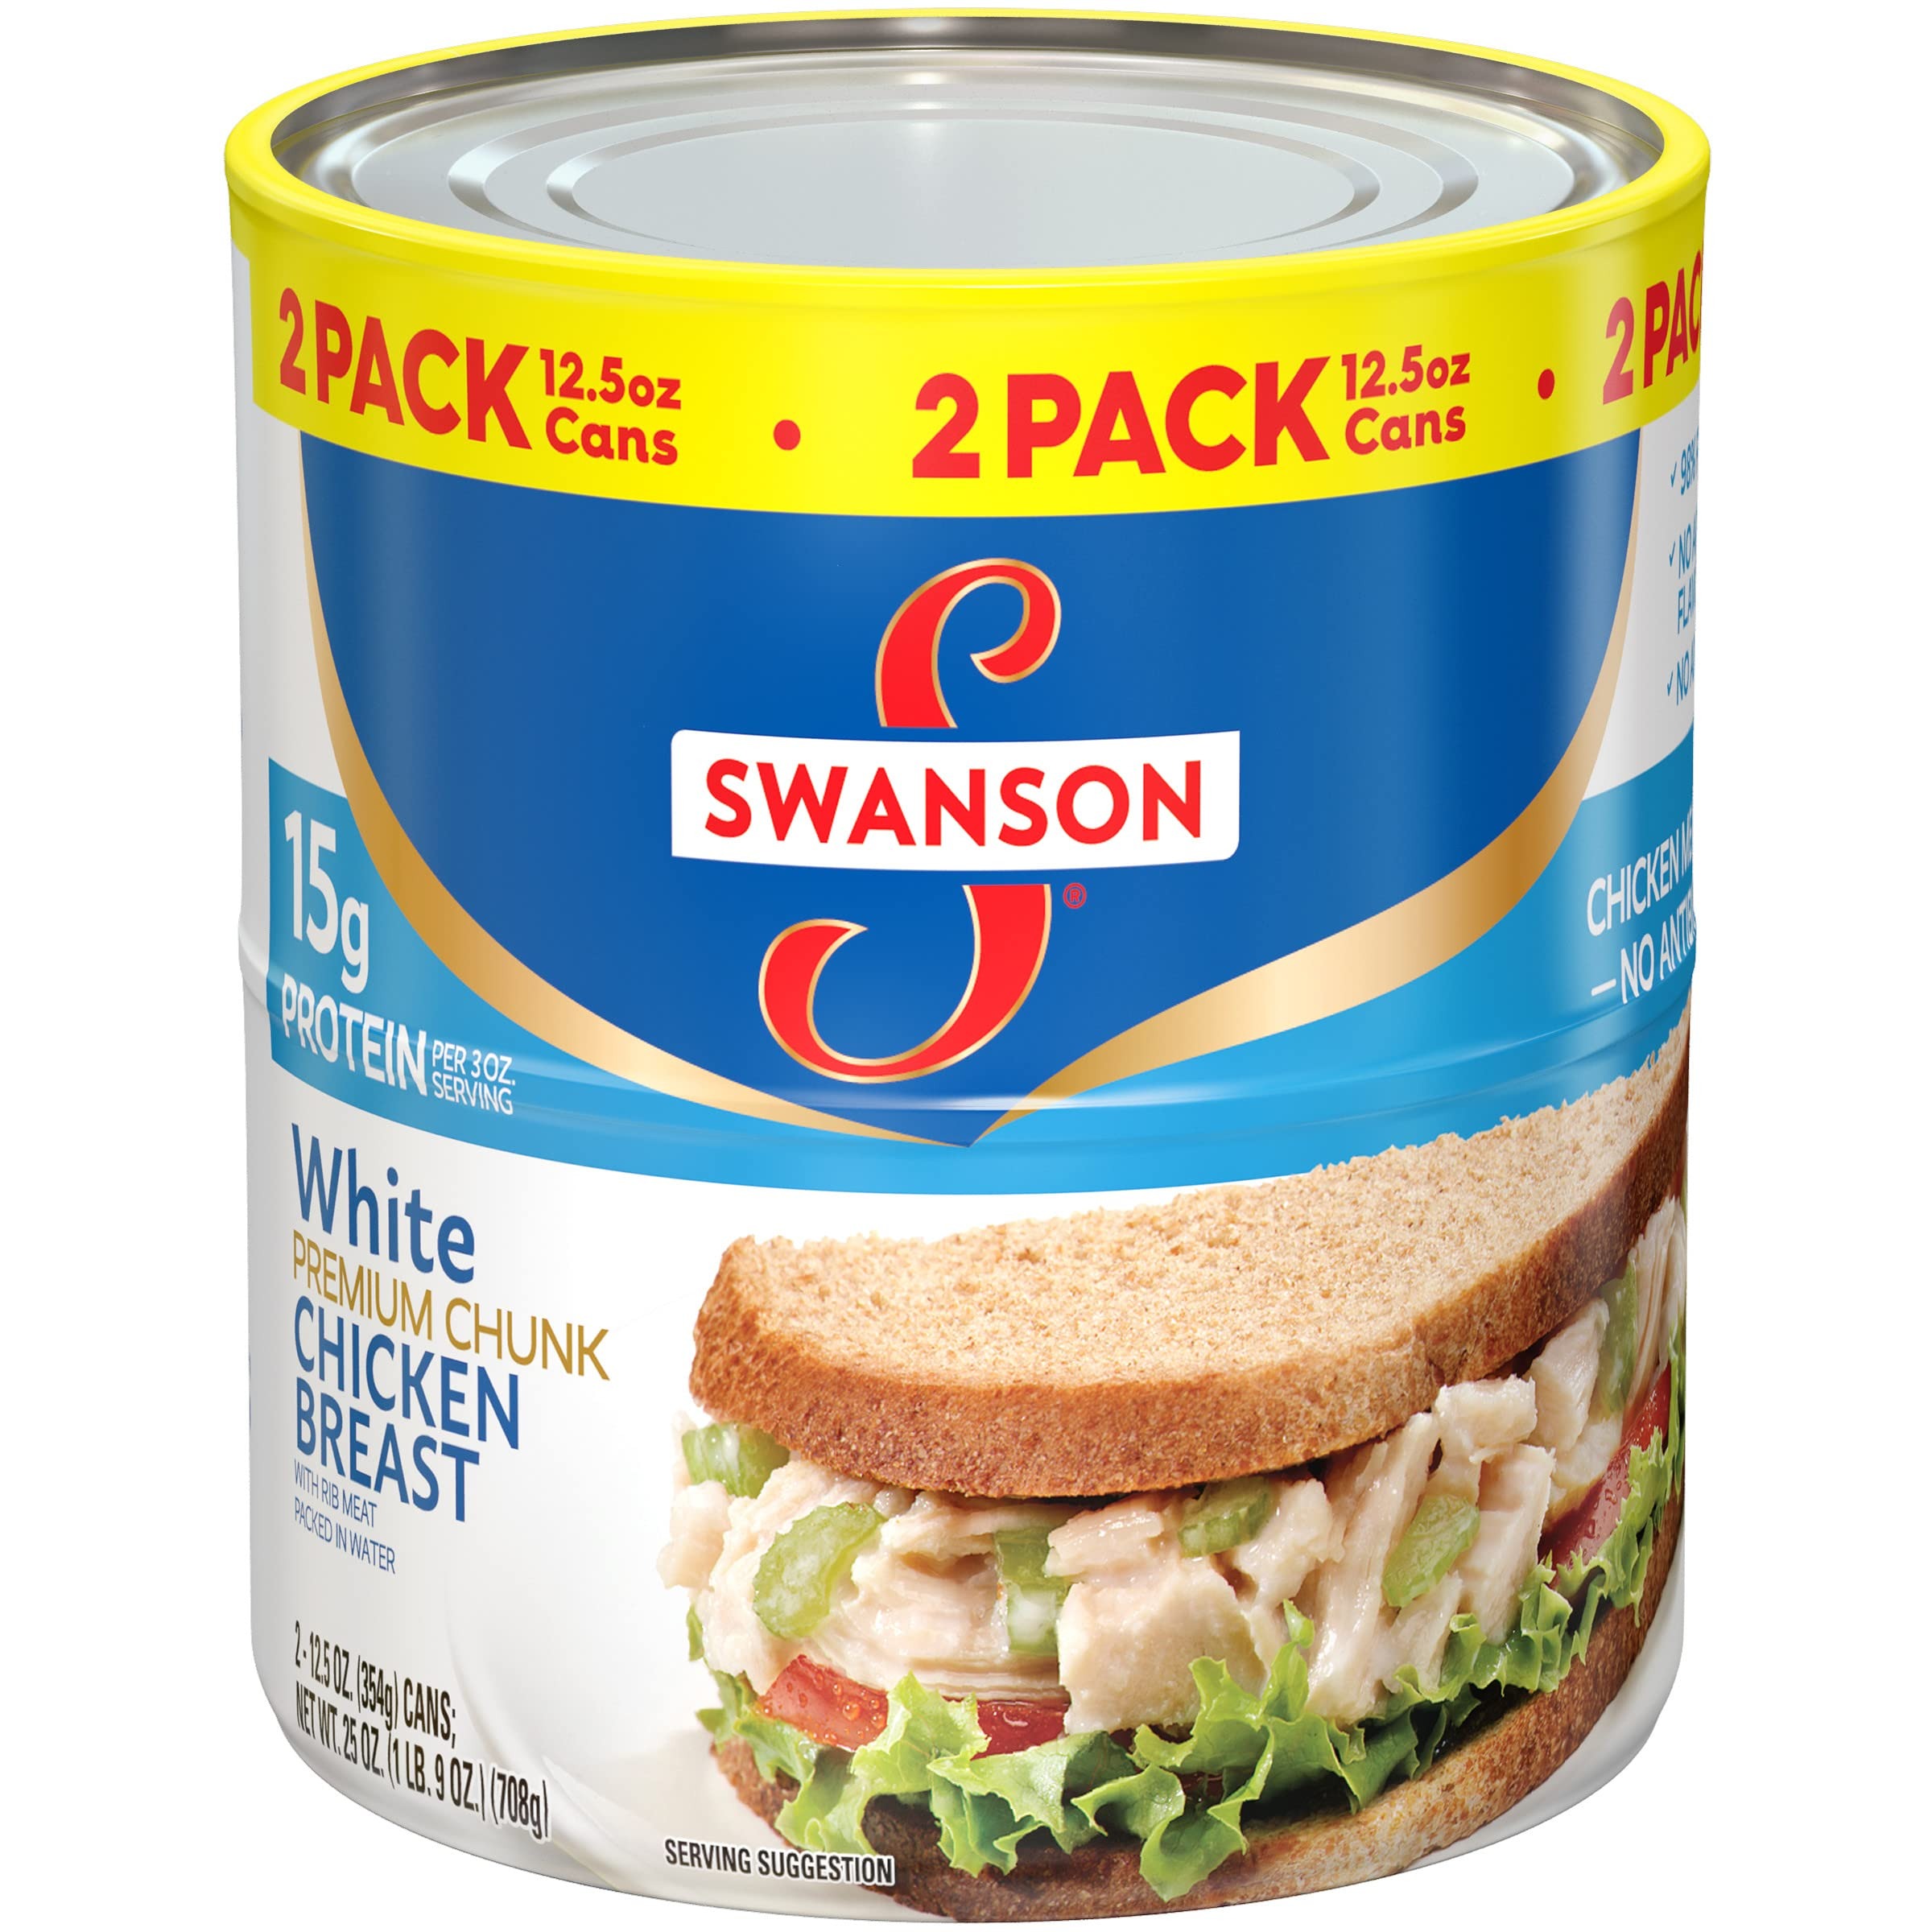
Item Name: Swanson Premium White Chunk Chicken Breast, 12.5 Oz. Can, 2 Count
Bullet Point 1: Ready-to-eat premium white chunk chicken breast
Bullet Point 2: Each 12.5 ounce can has 3.5 servings
Bullet Point 3: Chicken Meat with No Antibiotics, made from chickens farm-raised in the USA
Bullet Point 4: 98% Fat free with no added preservatives, no added MSG and no artificial flavors
Bullet Point 5: Use on top of salads or crackers, or as a shortcut for recipes like Buffalo Chicken Dip
Value: 2.0
Unit: Count

Price: 7.57